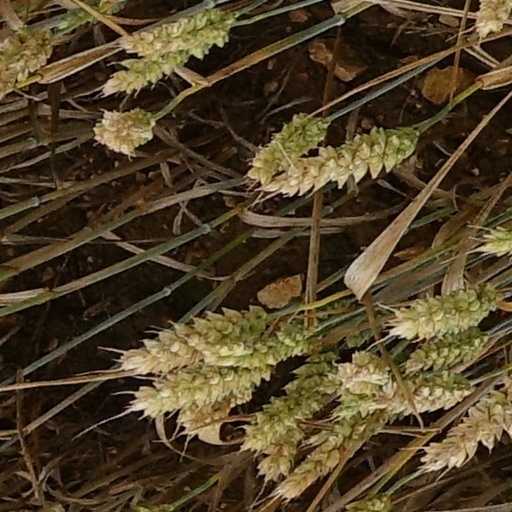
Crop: wheat